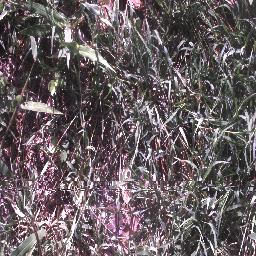
Label: negative